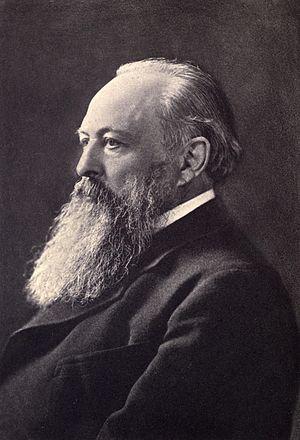
Baron Acton, d'Aldenham dans le comté de Shropshire, est un titre dans la Pairie du Royaume-Uni. Il a été créé le 11 décembre 1869 pour l'historien et député libéral Sir John Dalberg-Acton, 8ᵉ Baronnet.